Larry Carlton

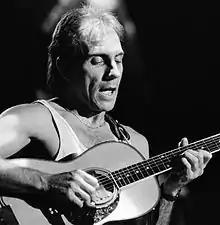
Carlton performing with Yellowjackets at Bailey Hall,Cornell University, September 1987

During the 1970s, he found steady work as a studio musician on electric and acoustic guitar in a variety of genres: pop, jazz pop, rock, rhythm and blues, soul, and country. Carlton appeared in hundreds of recording sessions with Steely Dan, Joni Mitchell, Linda Ronstadt, Michael Jackson, Quincy Jones, Bobby Bland, Sammy Davis Jr., Paulinho Da Costa, Charly García, the Fifth Dimension, Herb Alpert, Christopher Cross, Dolly Parton, Andy Williams, and the Partridge Family. Carlton performed on Mike Post's 1981 "Theme from "Hill Street Blues"", which won Grammys for 'Best Instrumental Composition' and for 'Best Pop Instrumental Performance'. In 1982, he appeared on "The Nightfly" by Donald Fagen, lead singer for Steely Dan.